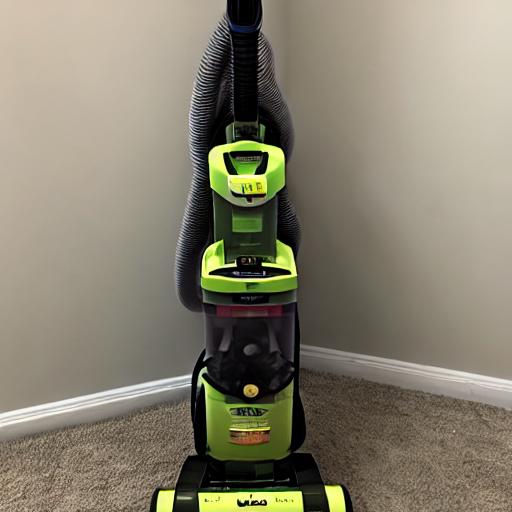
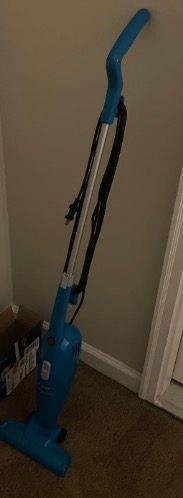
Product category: items_vacuum
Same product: no